Oxford City F.C.

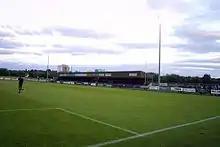
Marsh Lane, home of Oxford City F.C.

Oxford City Football Club is a semi-professional association football club based in Marston, Oxford, England. They compete in the National League North, the sixth tier of the English football league system. They play their home matches at Marsh Lane.